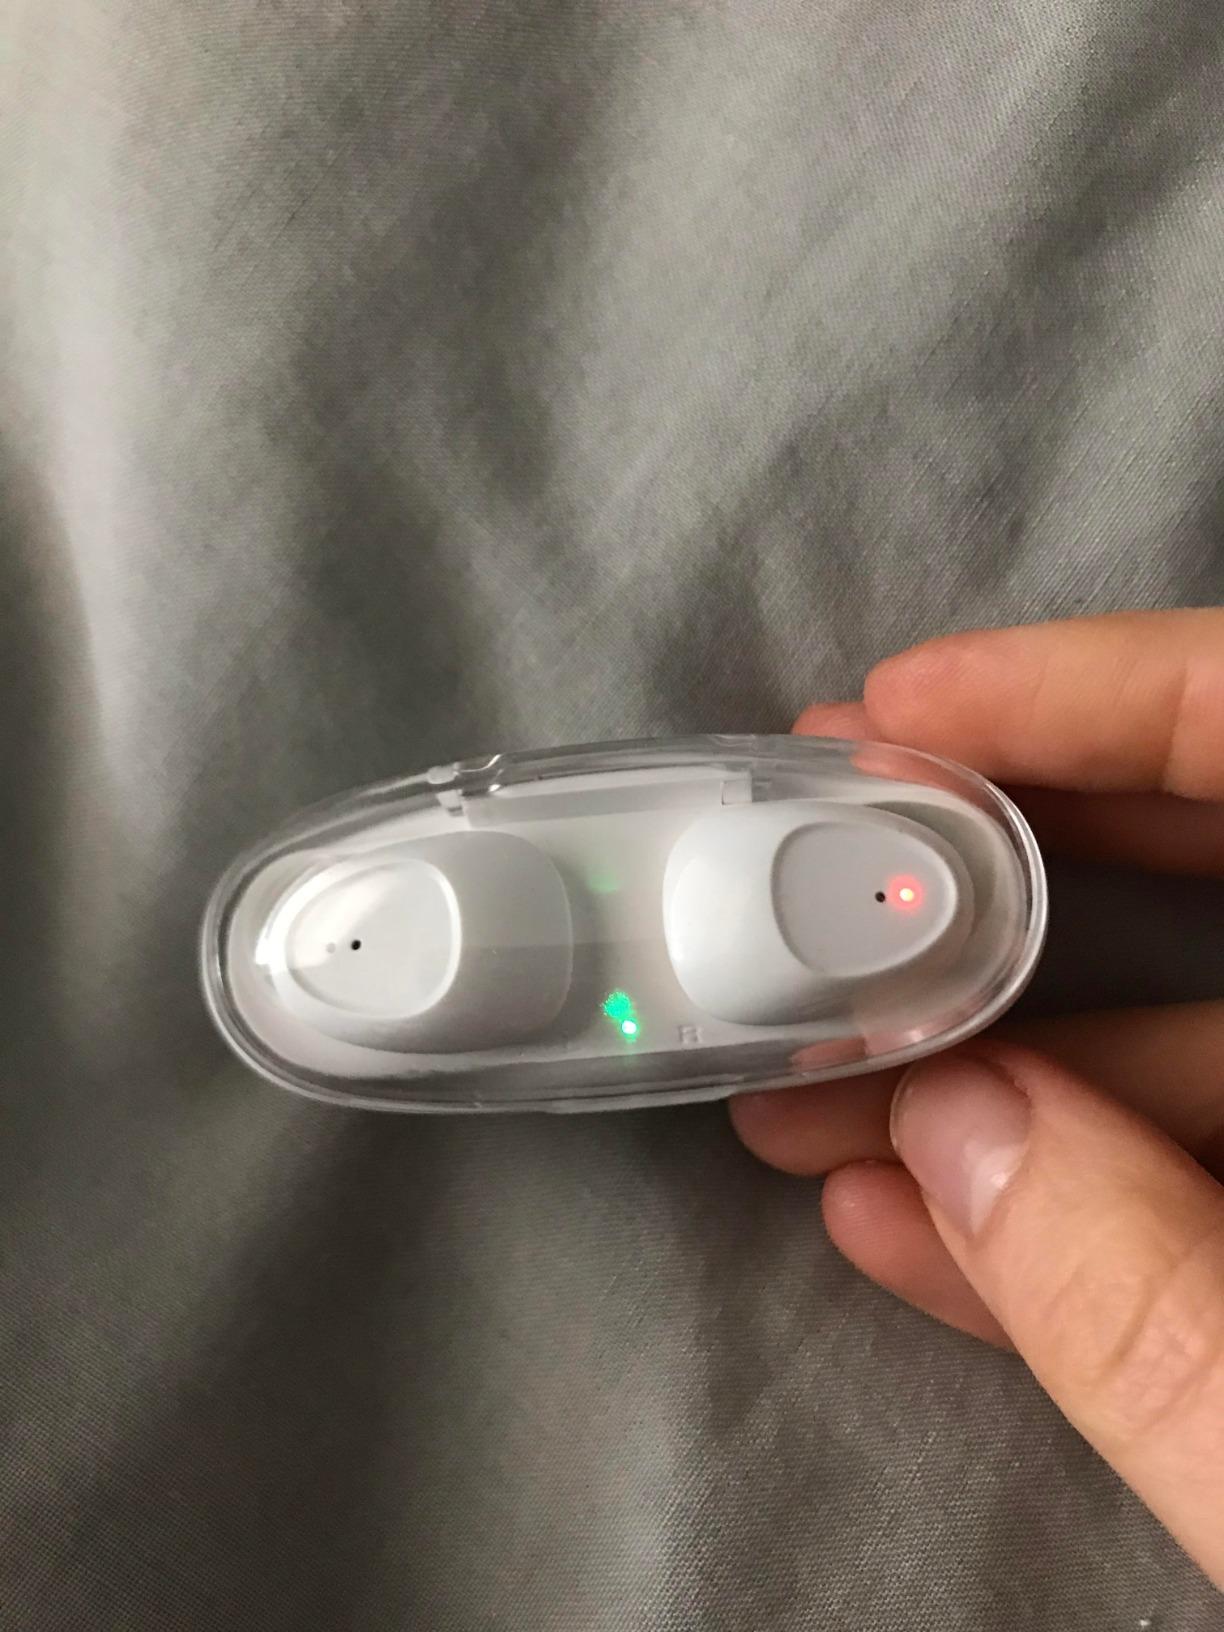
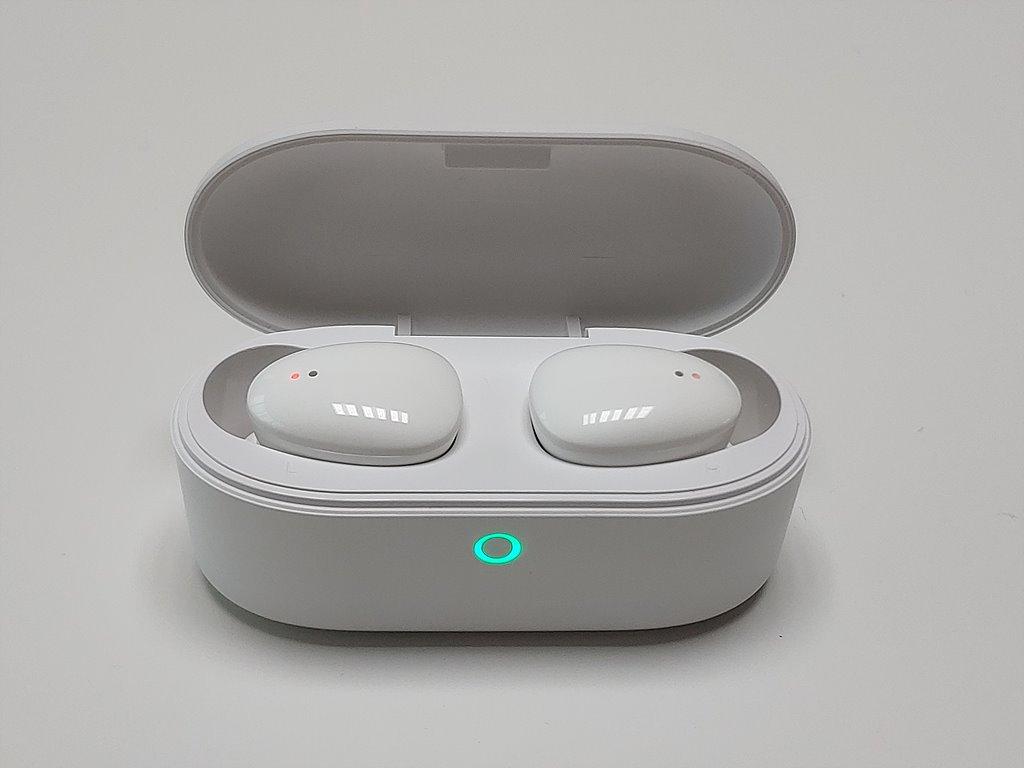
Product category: earbuds
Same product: no